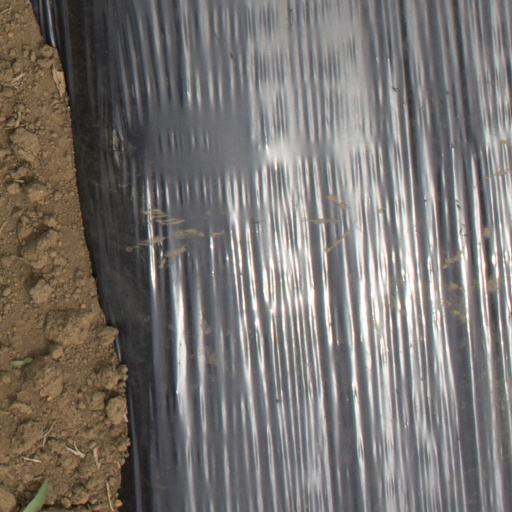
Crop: Jerusalem artichoke